Ann Arbor station

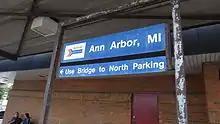
Sign at the platform

The present-day station was built in 1983, as a replacement for the original 1877 Michigan Central Railroad-built depot, which the new station directly neighbors. The old depot was sold in 1969 to the C.A. Muer Corporation, by its original owner the Penn Central Transportation Company. It has since been renovated into the "Gandy Dancer" seafood restaurant, which opened in 1970. At the time of the sale the railroad believed it was likely they would soon be ceasing passenger operations outside of the Northeast Corridor, which would have rendered their ownership of the station unnecessary, so, when approached with an offer by the C.A. Muer Corporation to buy it, they accepted. Two years later, however, Amtrak was launched, keeping passenger service in Ann Arbor alive.